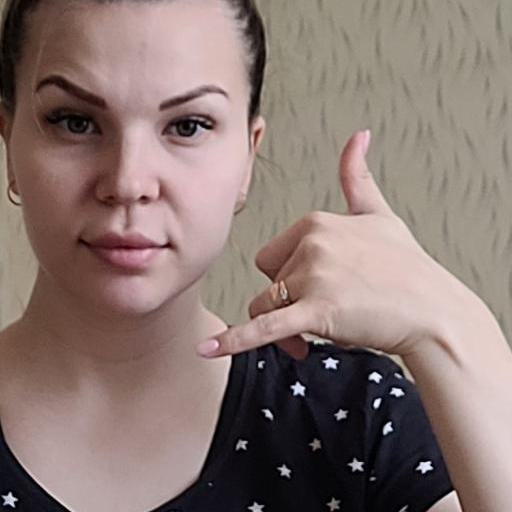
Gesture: call